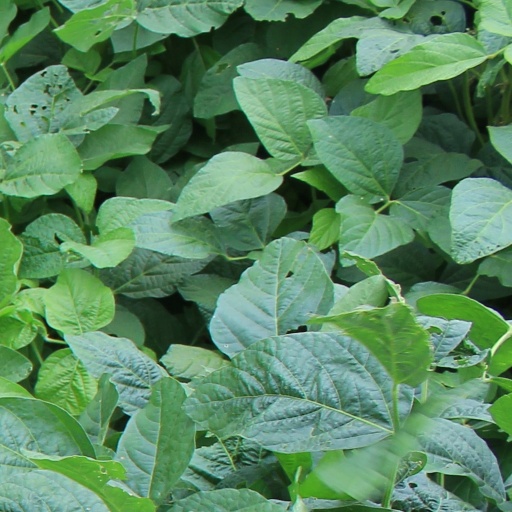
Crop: soybean